Oldbury Camp

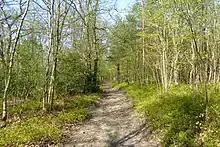
The southern half of the interior of the hillfort is now forested and under the ownership of the National Trust

The defences were subsequently strengthened by adding further material to the bank to create a glacis. The ditch was widened to give it a wide, flat bottom of the Fécamp type, named after a Gaulish "oppidum" near the eponymous town in Normandy. A stone revetment was constructed at the north-east entrance, probably with a wooden breastwork, above and beside a heavy wooden gate protected by a defensive outwork. The gate was destroyed by burning and a large quantity of sling stones was found nearby. Another gate was constructed at the south entrance but has been badly damaged by the construction of a modern road. It is not clear whether buildings existed in the hill fort's interior, although large quantities of pottery have been discovered there. Oldbury Camp was probably used only as a temporary shelter or a place of refuge, rather than as the site of a permanent settlement.